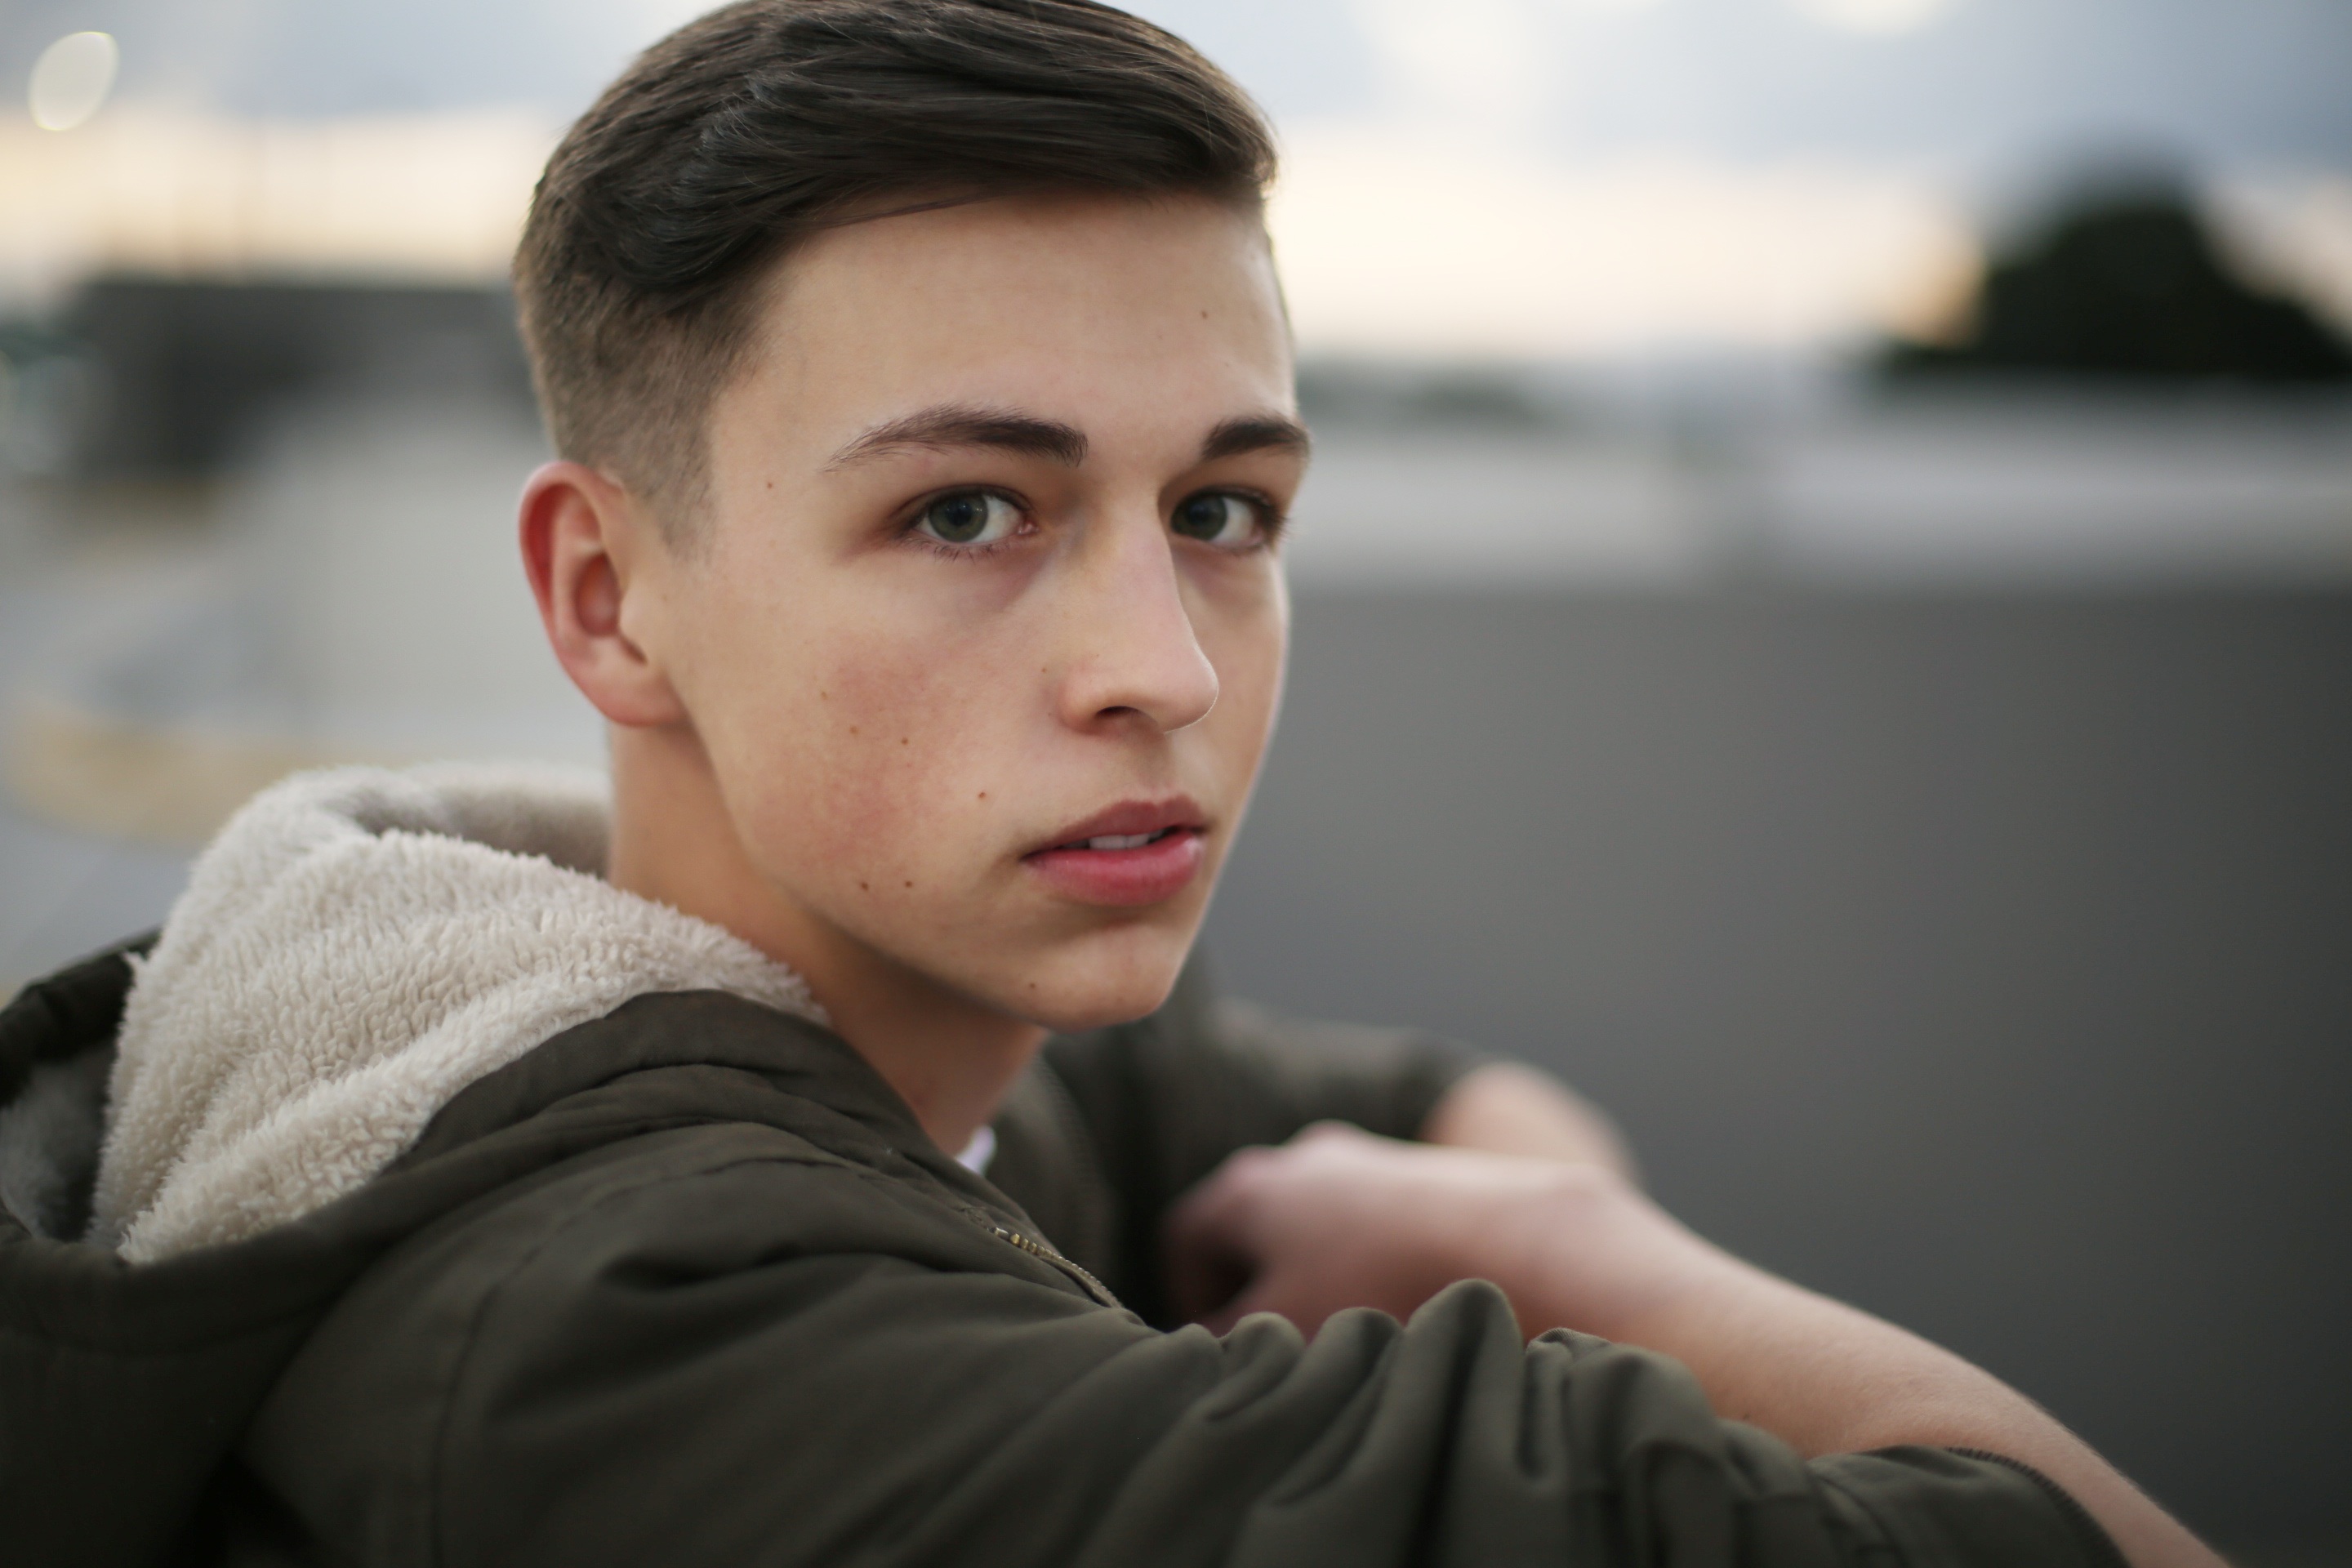
man, person, hair, photography, boy, male, portrait, model, fashion, facial expression, hairstyle, face, head, beauty, photo shoot, portrait photography, human positions